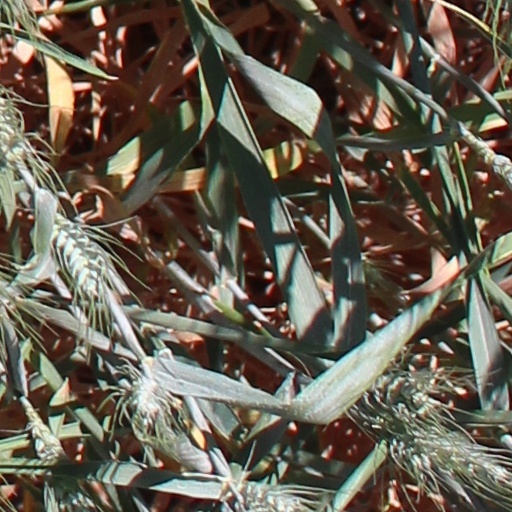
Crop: wheat